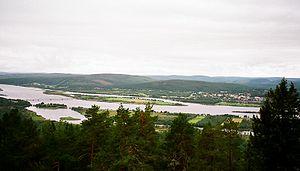
Vue vers l'ouest depuis la tour d'observation située au sommet de la colline d'Aavasaksa en Laponie finlandaise. La rivière Torne coule vers la gauche de la photo. Le principal village visible est Övertorneå-Matarengi, il est situé en Suède. A l'extrême gauche on peut voir le pont qui marque un des postes frontières entre la Finlande et la Suède.
Aavasaksa, en suédois Avasaksa, anciennement orthographié Avasaxa, est une colline de Finlande culminant à 242 mètres d'altitude dans la commune d'Ylitornio. Elle est située dans la région et province de Laponie, à quelques kilomètres au sud du cercle polaire arctique, et fait face à la frontière suédoise, délimitée par la rivière Torne, qui coule à l'ouest. Offrant depuis son sommet un large panorama de la nature lapone, elle constitue le point le plus méridional de Finlande permettant l'observation du soleil de minuit. Théâtre de l'expédition Maupertuis au cours de la première moitié du XVIIIᵉ siècle, la colline est ensuite utilisée comme repère dans l'arc géodésique de Struve au cours du XIXᵉ siècle, ce qui lui vaut de faire partie du patrimoine mondial de l'UNESCO depuis 2005 aux côtés de 33 autres sites de mesures. Site touristique renommé depuis plus d'un siècle, elle accueille aujourd'hui des milliers de visiteurs chaque année. En raison de son intérêt historique et de sa localisation originale, elle a été classée parmi les 27 paysages nationaux de Finlande.